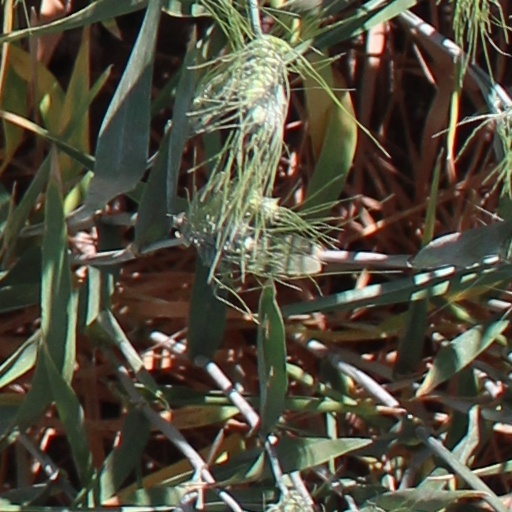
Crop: wheat